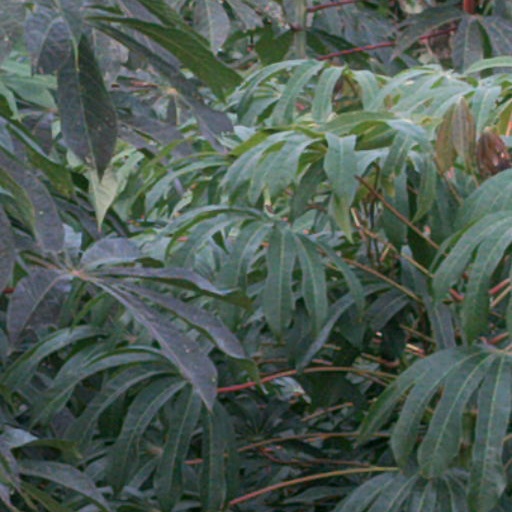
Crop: cassava